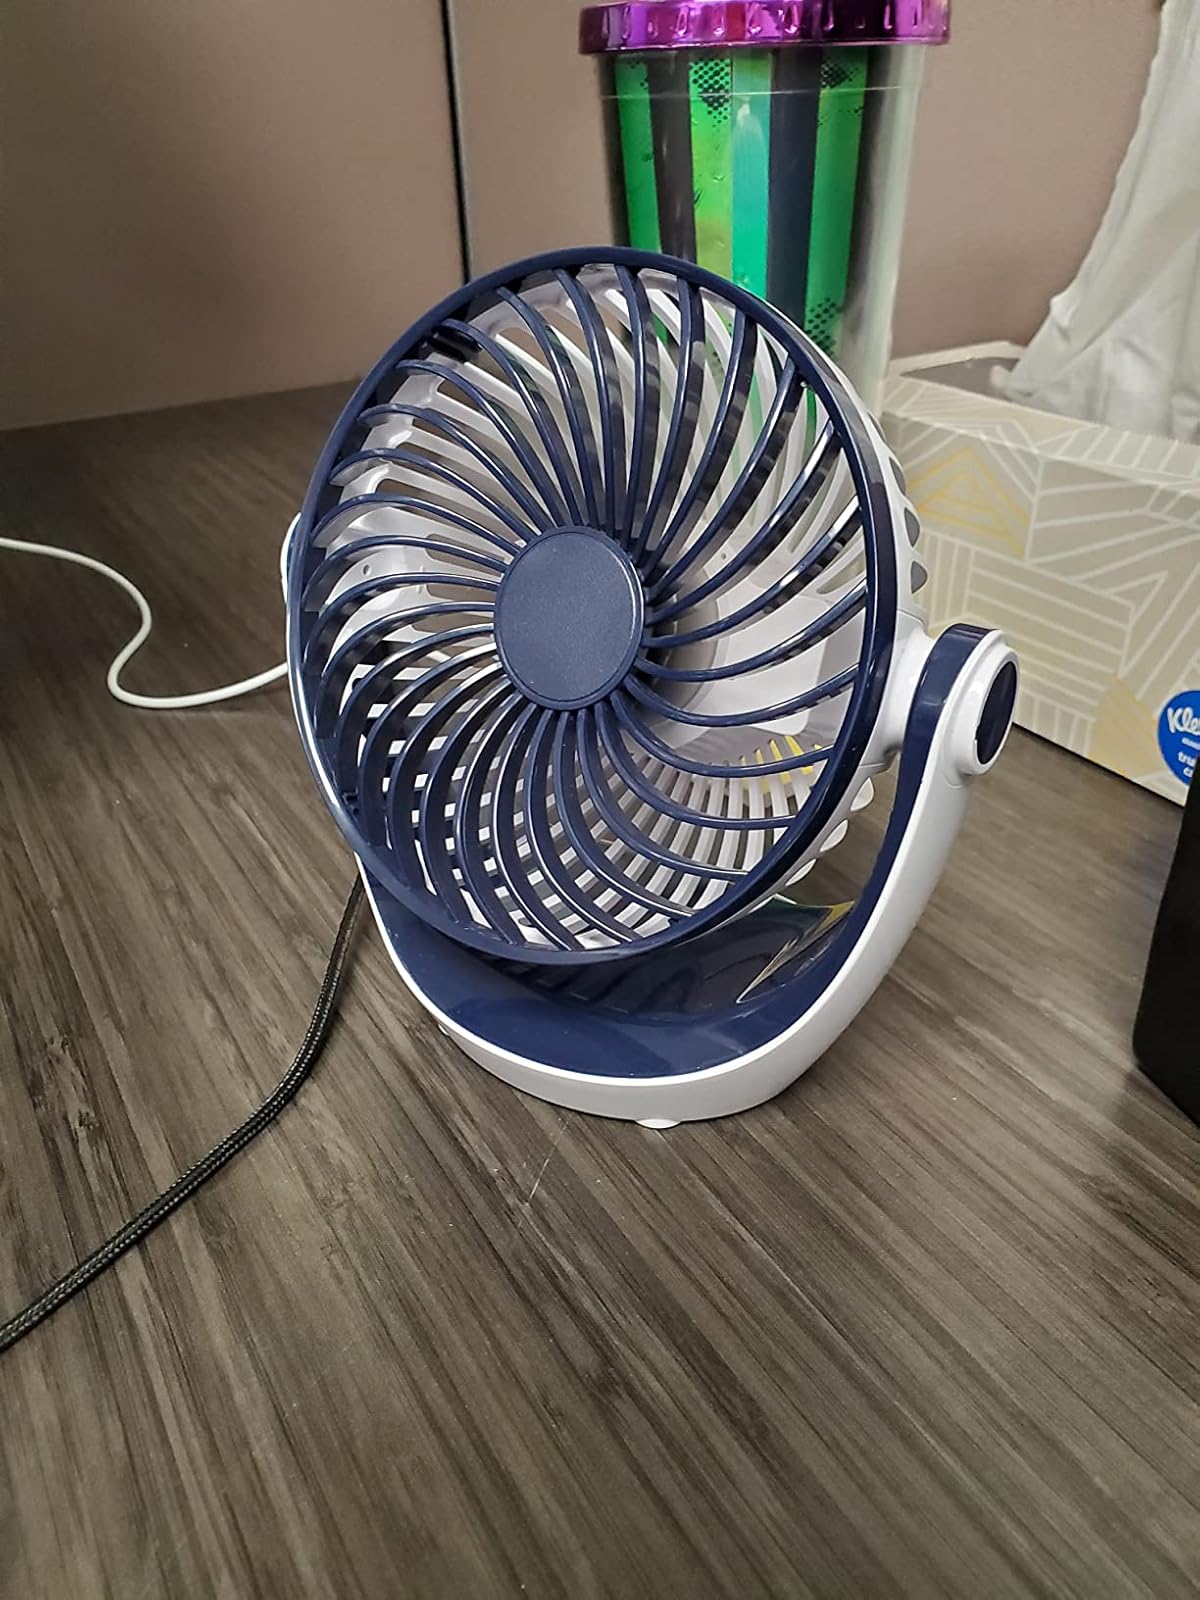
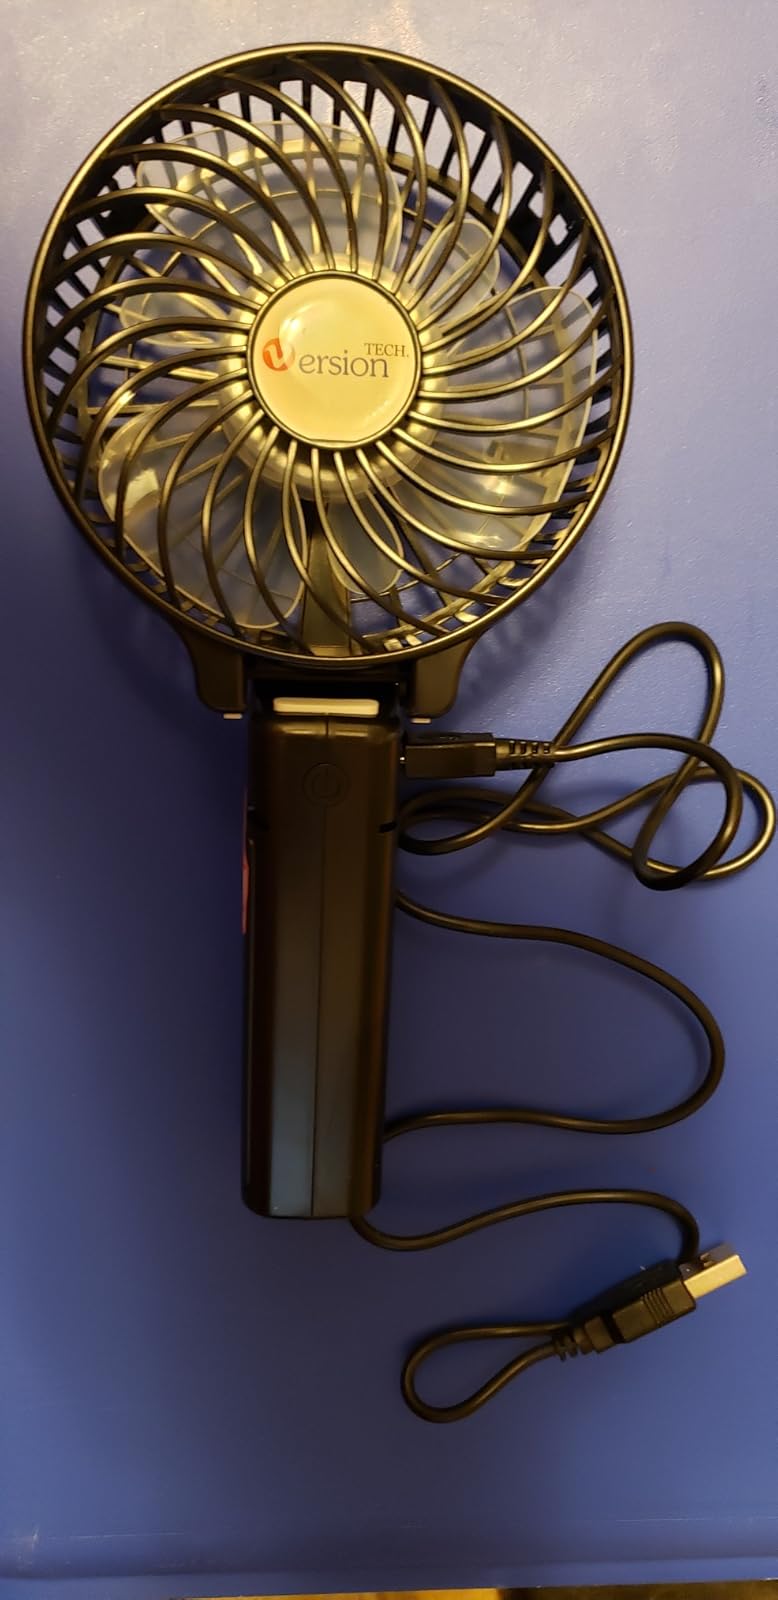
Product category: fan
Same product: no